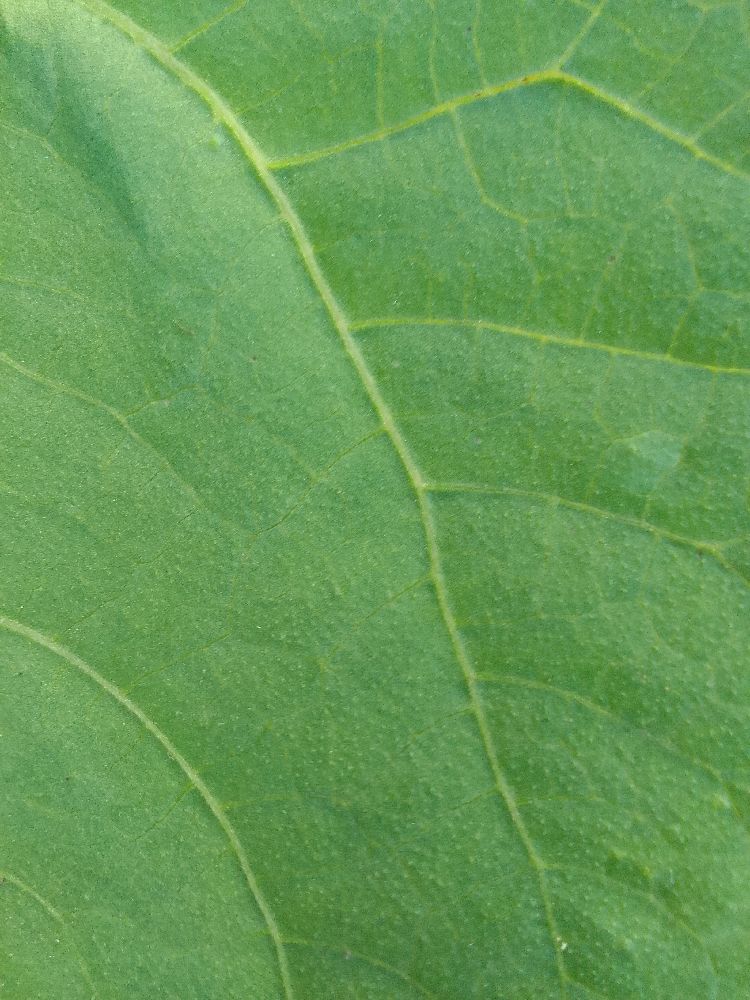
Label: healthy